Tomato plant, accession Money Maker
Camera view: vertical (180 deg); turntable rotation: 270 degrees
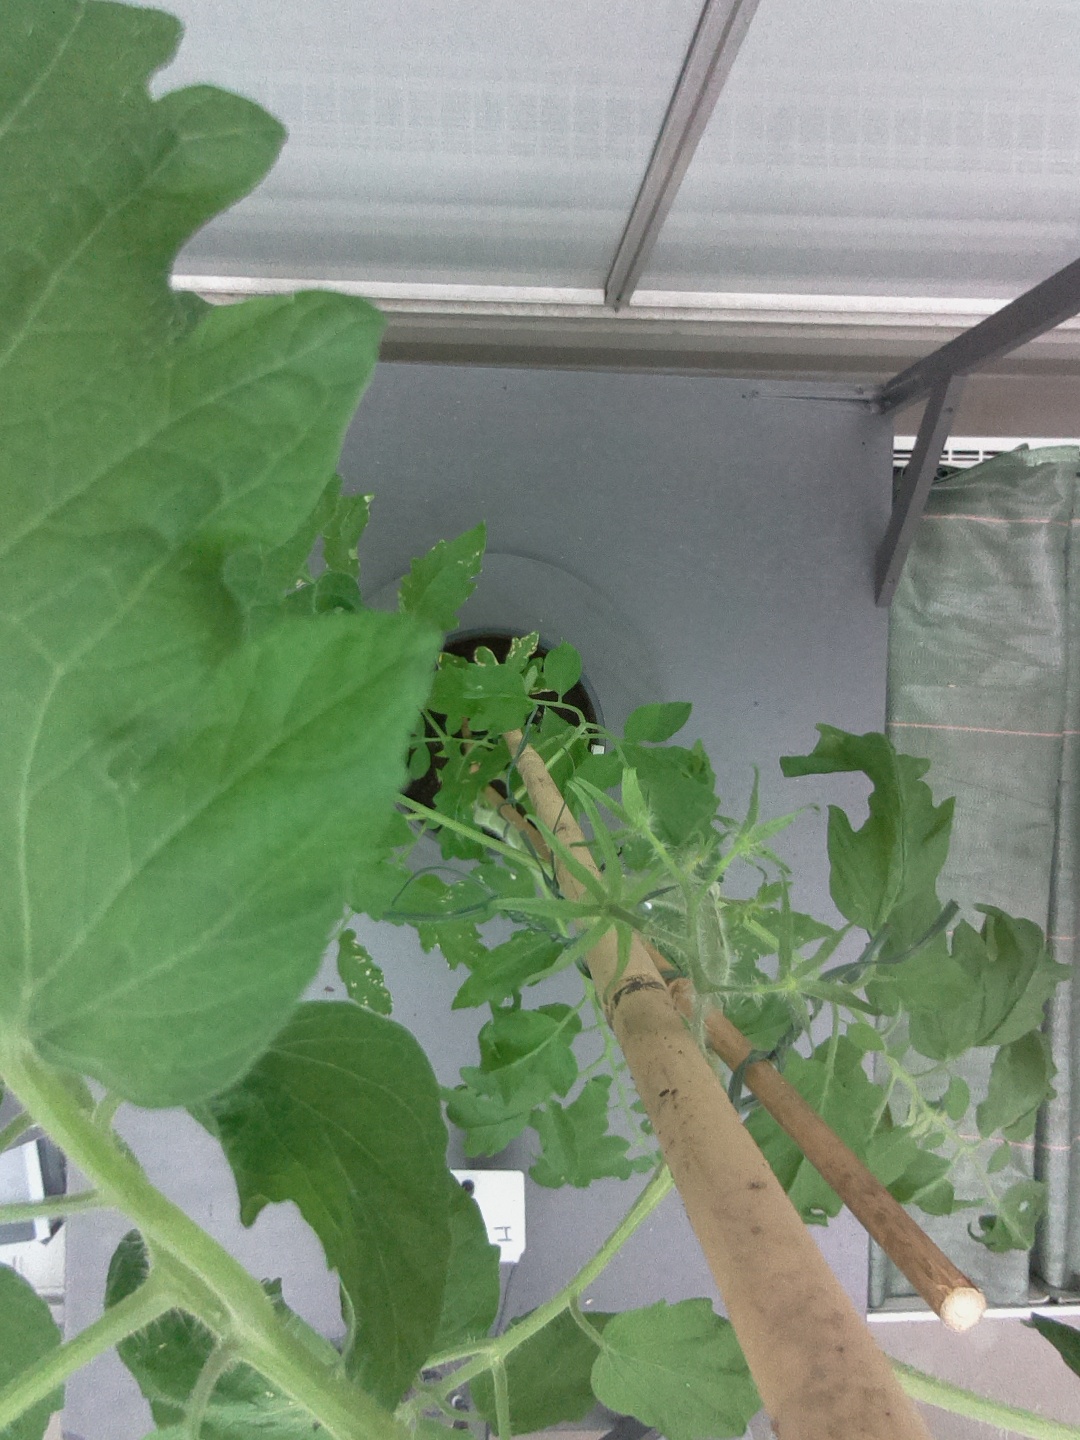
BBCH growth stage 70: Fruits at the main stem or branches visibles